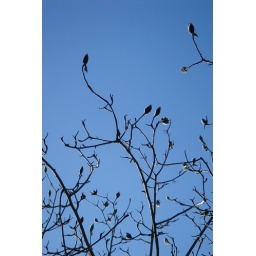
tree in sky